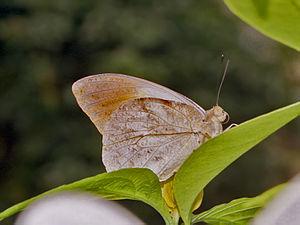
La Grande piéride disparate est un insecte lépidoptère de la famille des Pieridae, de la sous-famille des Pierinae et du genre Hebomoia.